Jen Beattie

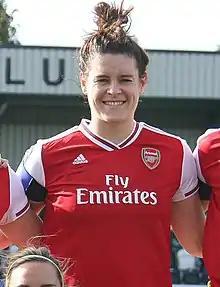
Beattie with Arsenal in 2020

Jennifer Patricia Beattie (born 13 May 1991) is a retired Scottish professional footballer who played for Bay FC of the NWSL and the Scotland national team. Her other clubs include Celtic, Arsenal, Montpellier and Manchester City. Beattie is a tall, strong, right-footed player. Although typically a defender or midfielder, she is also an accomplished goalscorer. She is the daughter of former Scotland and British Lions rugby union player John Beattie.